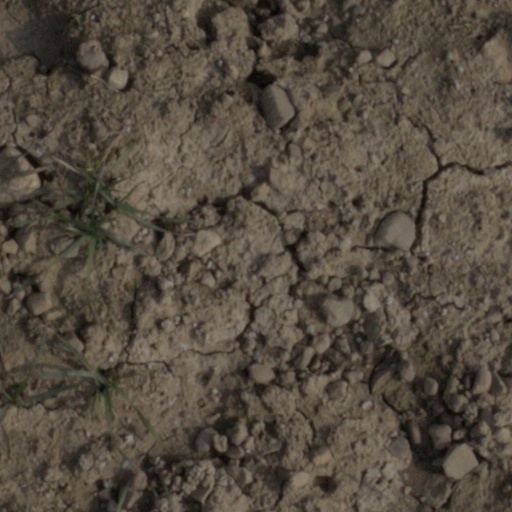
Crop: wheat